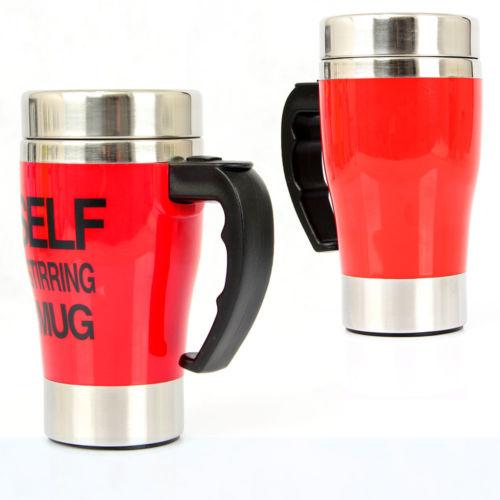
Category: mug